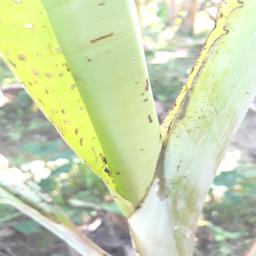
Label: BANANA APHIDS